Israel Eldad

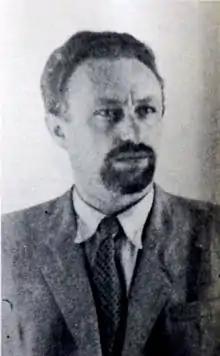
Israel Eldad, circa 1948.

Eldad was arrested by the British when trying to flee from a Tel Aviv apartment; he was injured in a fall from a water pipe, and imprisoned in Jerusalem in a body cast. He continued his political and philosophical writing from Cell 18 of the hospital ward at the Jerusalem Central Prison. Eventually, in June 1946, Eldad healed enough to escape while on a visit in a dentist's clinic, from which several Lehi fighters spirited him away.